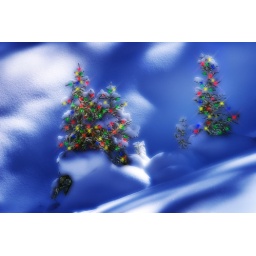
Evergreen trees in a snowy landscape lit up with colorful Christmas lights